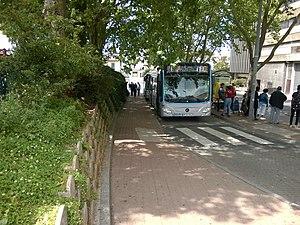
Gare routière de la gare de Melun, département de la Seine-et-Marne, France. Mercedes-Benz Citaro C2 assurant une course de la ligne F pour Rocheton - Stae.